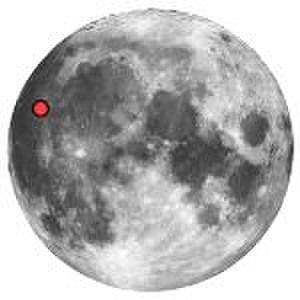
Aristarque est un cratère d'impact sur la face visible de la Lune. Parfois qualifié de « phare de la lune », Aristarque est la plus brillante des formations lunaires, avec un albédo deux fois supérieur aux autres, et une des formations lunaires les plus jeunes.
Voici une liste des cratères de la Lune. La plupart d'entre eux sont des cratères d'impact. Plus de 30 000 cratères, dont les diamètres sont compris entre 1 km et plus de 100 km, sont observables au télescope depuis la Terre.
Les cratères lunaires désignent les cratères présents sur la Lune. La surface de la Lune présente de nombreux cratères, presque tous formés par impacts.